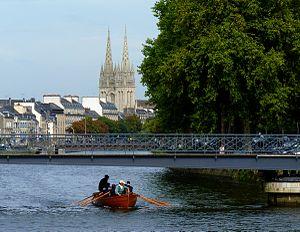
Rivière de l'odet à Quimper